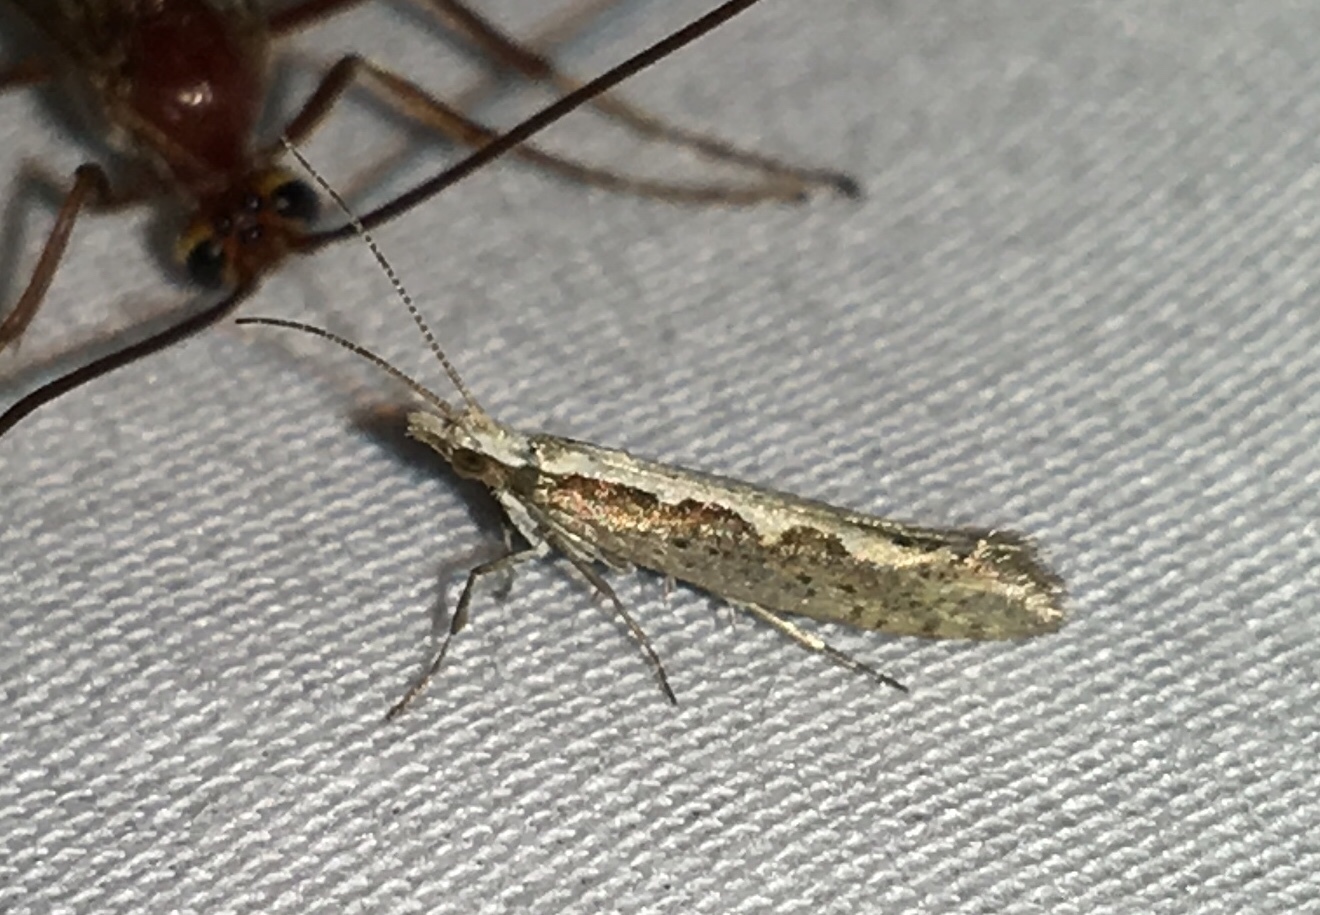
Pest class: diamondback_moth